Fundação Nacional de Artes

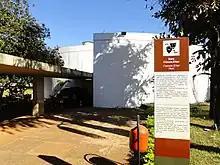
The Cássia Eller Room, music room of the Funarte Cultural Complex in Brasília.

It was created in 1975, still during the military dictatorship, by Minister Ney Braga to promote, stimulate, and develop cultural activities throughout Brazil. In the beginning, it was active in music (popular and classical), plastic and visual arts. At the time, it worked together with the National Institute of Folklore (INF), the National Foundation of Scenic Arts (Fundacen), and the Brazilian Cinema Foundation (FCB), all linked to the Ministry of Education and Culture, later renamed to Ministry of Culture.